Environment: real
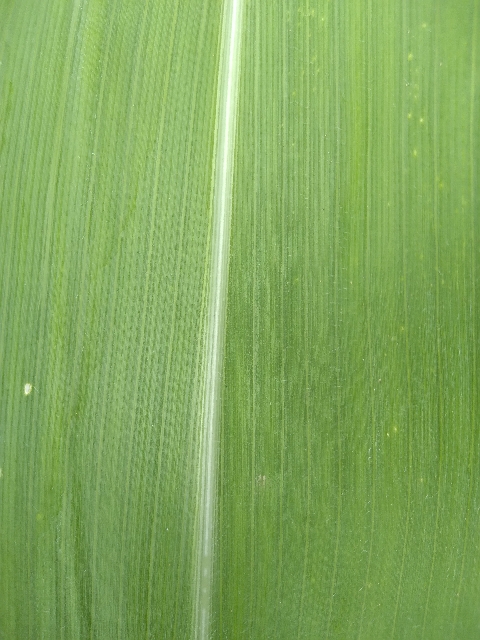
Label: healthy